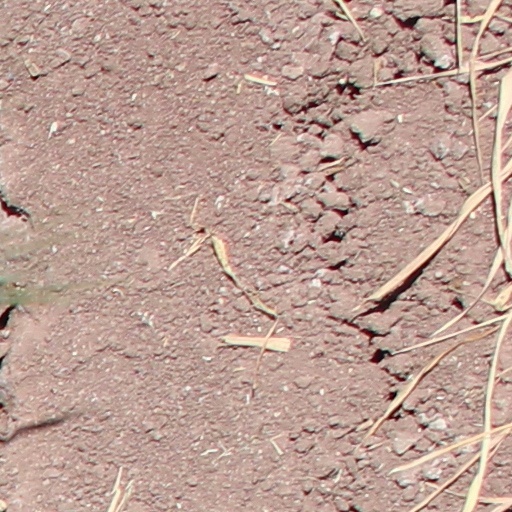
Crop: wheat